Kongreßhalle Leipzig

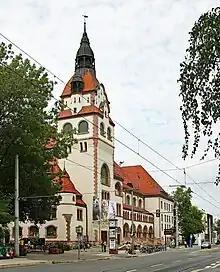
Kongreßhalle Leipzig

The Kongreßhalle Leipzig (written as a proper name after the old spelling)Haikal/Nabert: "Kongreßhalle Leipzig." is an event building with several halls on Pfaffendorfer Straße in Leipzig directly next to the entrance to the Leipzig Zoo. Inaugurated in 1900 as the zoo's social hall, the building served as one of Leipzig's most important event venues for more than eight decades. After a long period of vacancy, it was extensively renovated and converted between 2001 and 2015.